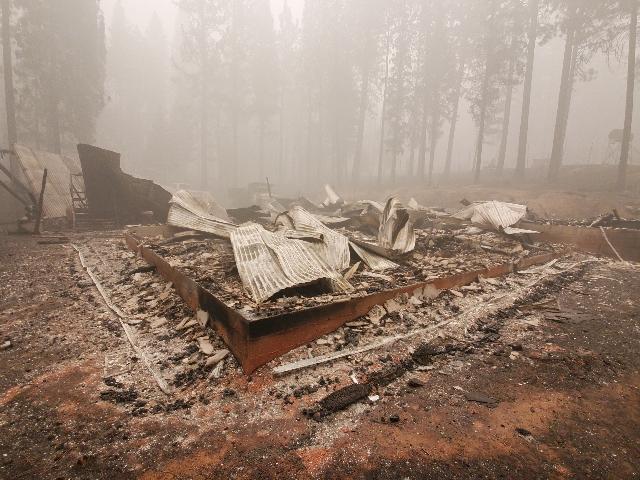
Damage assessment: destroyed